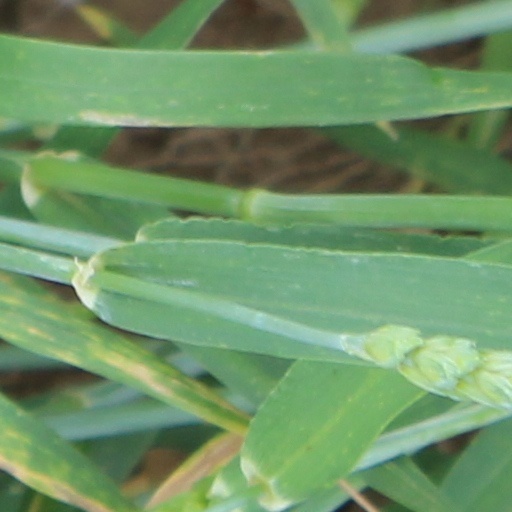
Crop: wheat